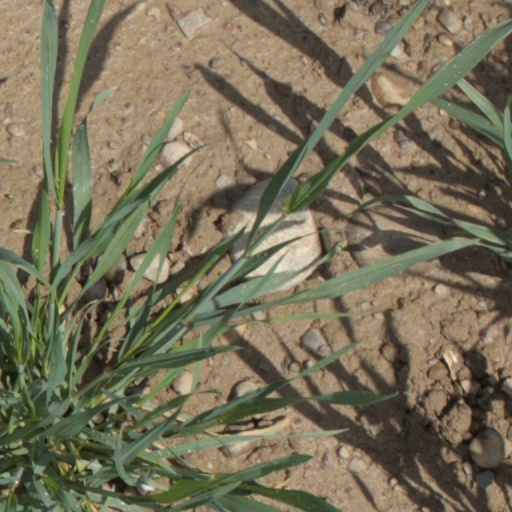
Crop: wheat